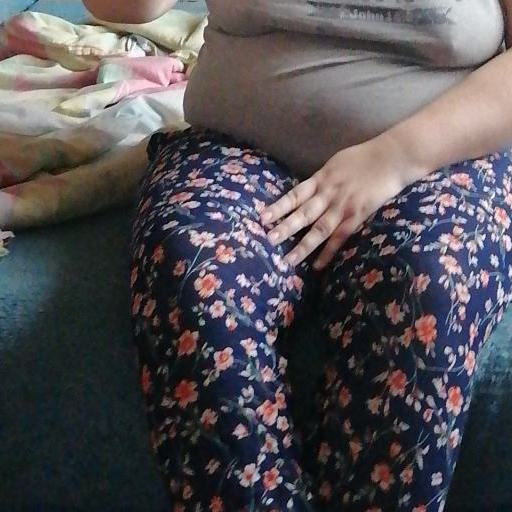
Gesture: no_gesture